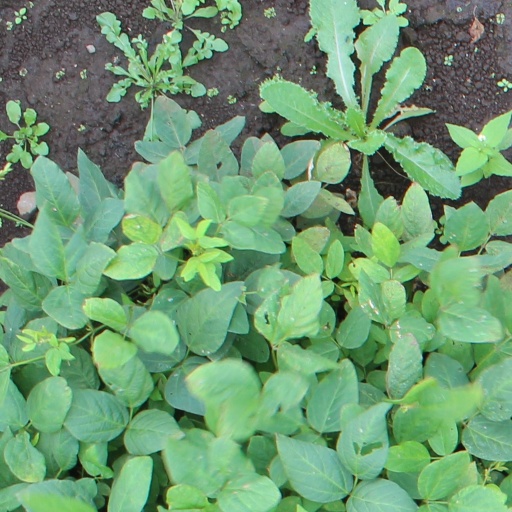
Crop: soybean